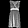
Label: Dress